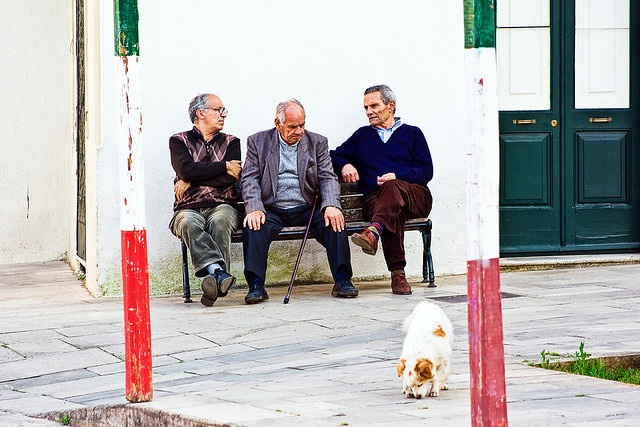
three older gentleman sit on a bench
Three older gentleman are on the bench in front of a dog.
Some men sitting on a bench by a dog.
A group of men sitting at park bench with a brown and white dog in foreground.
THREE OLDER MEN SITTING ON A BENCH IN FRONT OF A BUILDING.